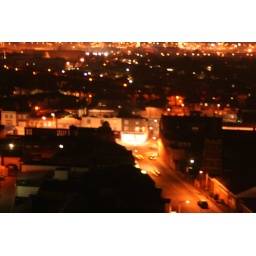
this was taken from 15th floor window in shirley towers